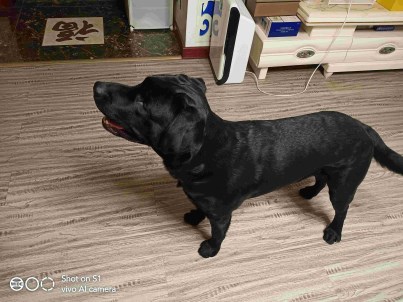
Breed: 3580-n000122-Labrador_retriever